Green Stadium, Nof HaGalil

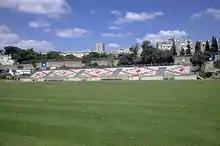
Green Stadium

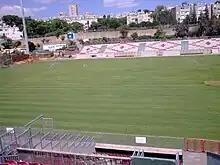
Green Stadium

Since May 2019 the stadium has been under renovations which was set to upgrade the stadium to Israeli Premier League standards.